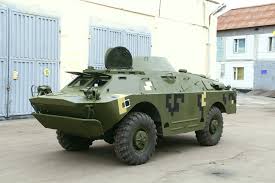
Label: BRDM